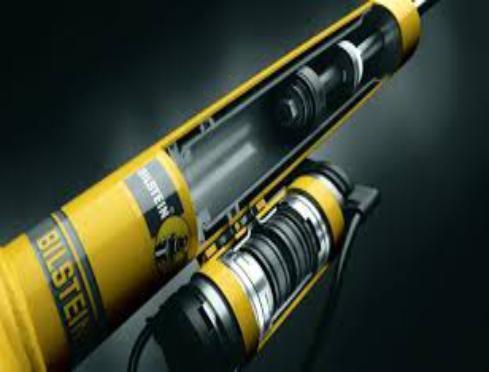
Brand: Bilisten
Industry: Transportation